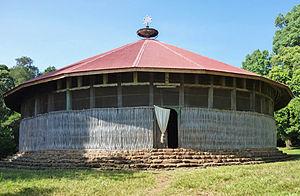
L'église Uhra Kidane Mehret dans la péninsule de Zeghè sur le lac Tana, Éthiopie